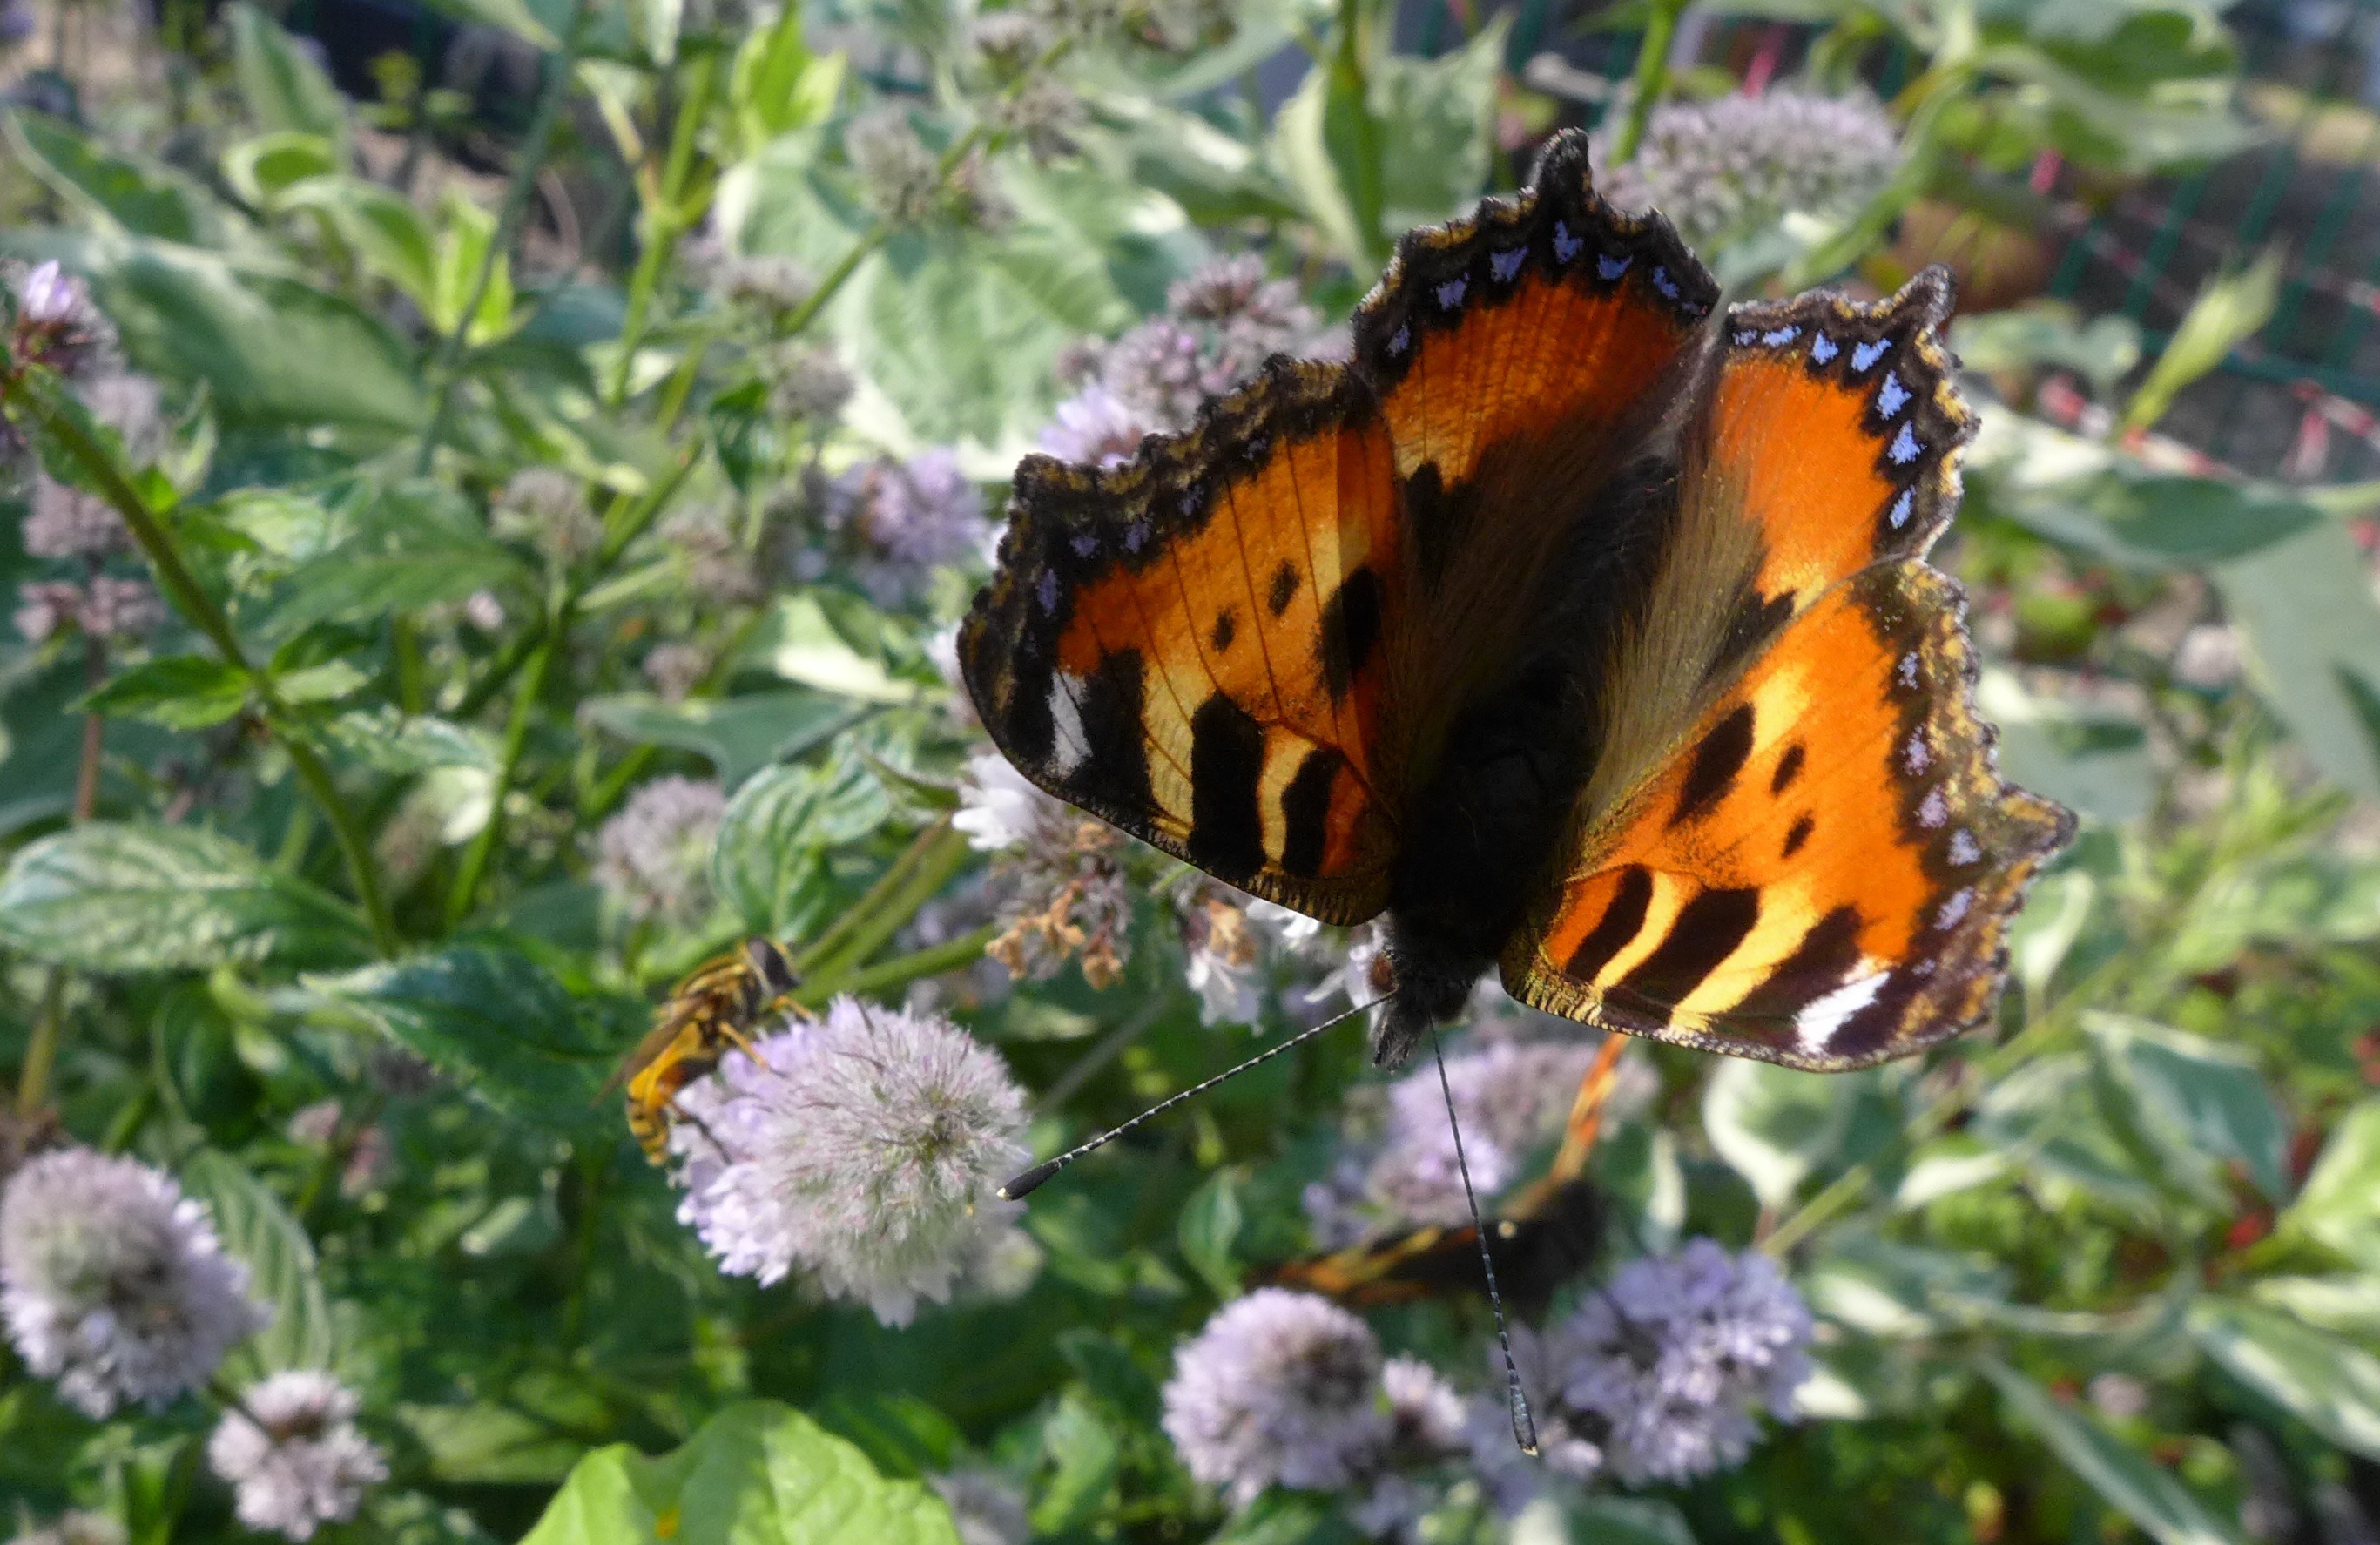
flower, summer, wildlife, insect, butterfly, close, invertebrate, monarch butterfly, lichtspiel, bright, color game, nectar, pieridae, acting, organism, pollinator, moths and butterflies, lycaenid, brush footed butterfly